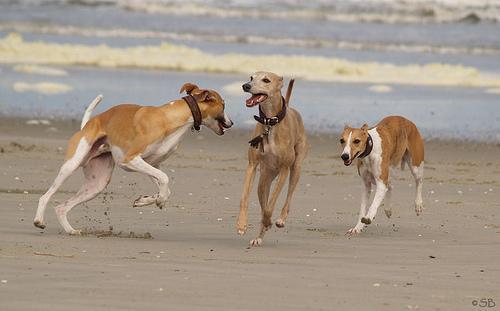
whippet